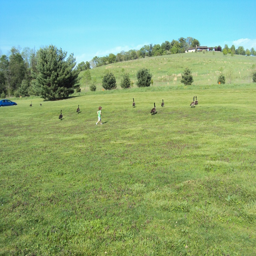
one of the fields bordering person